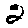
Label: 2